Iron–hydrogen alloy

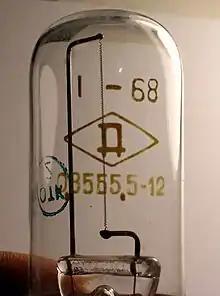
An iron-hydrogen resistor, or 'barretter', containing an iron hydride filament under a hydrogen atmosphere, wherein the temperature-dependent hydrogen solubility controls resistance.

Iron–hydrogen alloy, also known as iron hydride, is an alloy of iron and hydrogen and other elements. Because of its lability when removed from a hydrogen atmosphere, it has no uses as a structural material.